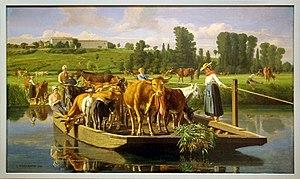
Le bac à Roffit
Saint-Yrieix-sur-Charente est une commune du Sud-Ouest de la France, située dans le département de la Charente.